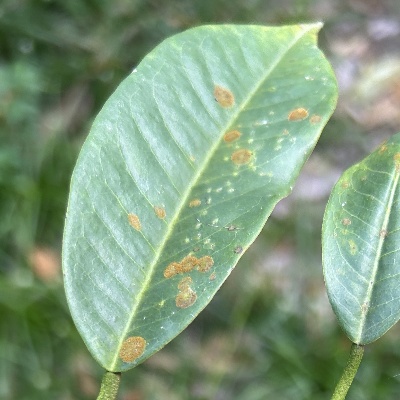
Label: Leaf_Algal